Mongol conquest of Anatolia

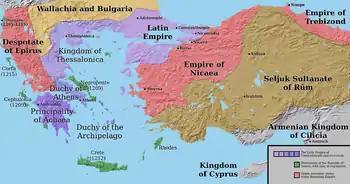
Map showing the partition of the Byzantine Empire into the Latin Empire, Empire of Nicaea and Despotate of Epirus before the Mongol conquest.

In the 12th century, the Byzantine Empire reasserted control in Western and Northern Anatolia. After the sack of Constantinople in 1204 by Latin Crusaders, two Byzantine successor states were established: the Empire of Nicaea, and the Despotate of Epirus. A third one, the Empire of Trebizond was created a few weeks before the sack of Constantinople by Alexios I of Trebizond. Of these three successor states, Trebizond and Nicaea stood near the Mongolian Empire. Control of Anatolia was then split between the Greek states and the Seljuk Sultanate of Rum, with the Byzantine holdings gradually being reduced.